Domenico Brandi

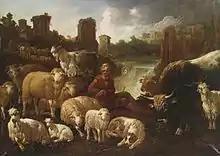
"Shepherds and Their Flock" by Domenico Brandi, 1736

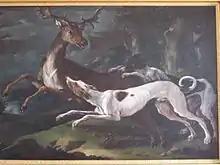

Domenico Brandi (1683–1736) was an Italian painter, active in his native Naples, where he painted still lifes of birds and animals, as well as pastoral landscapes (vedute) and a bambocciata. He was the son of the painter Gaetano Brandi, and Domenico initially trained with his uncle, Niccola Maria Rossi, in Naples. He later moved to work under Benedetto Luti in Rome. He was a painter to the Viceroy d'Harrach of Naples, and died in the latter city.